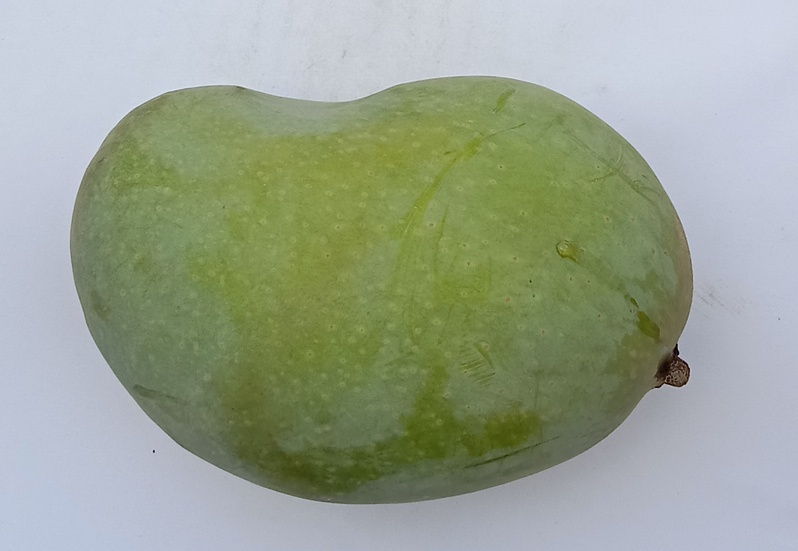
Mango variety: Fajri